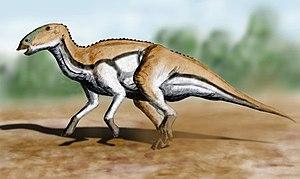
Tethyshadros est un genre éteint de dinosaures herbivores ornithopodes, un membre basal de la super-famille des hadrosauroïdes ayant vécu en Europe à la fin du Crétacé supérieur, soit il y a environ 72 Ma.